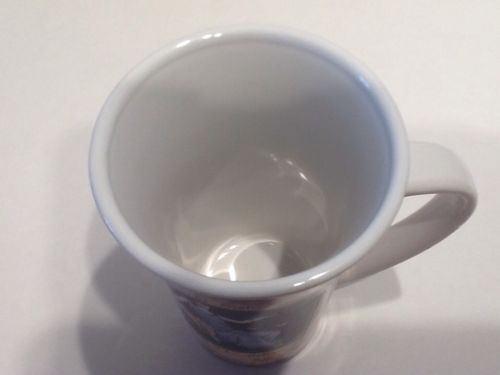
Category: mug